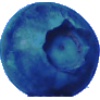
Label: huckleberry